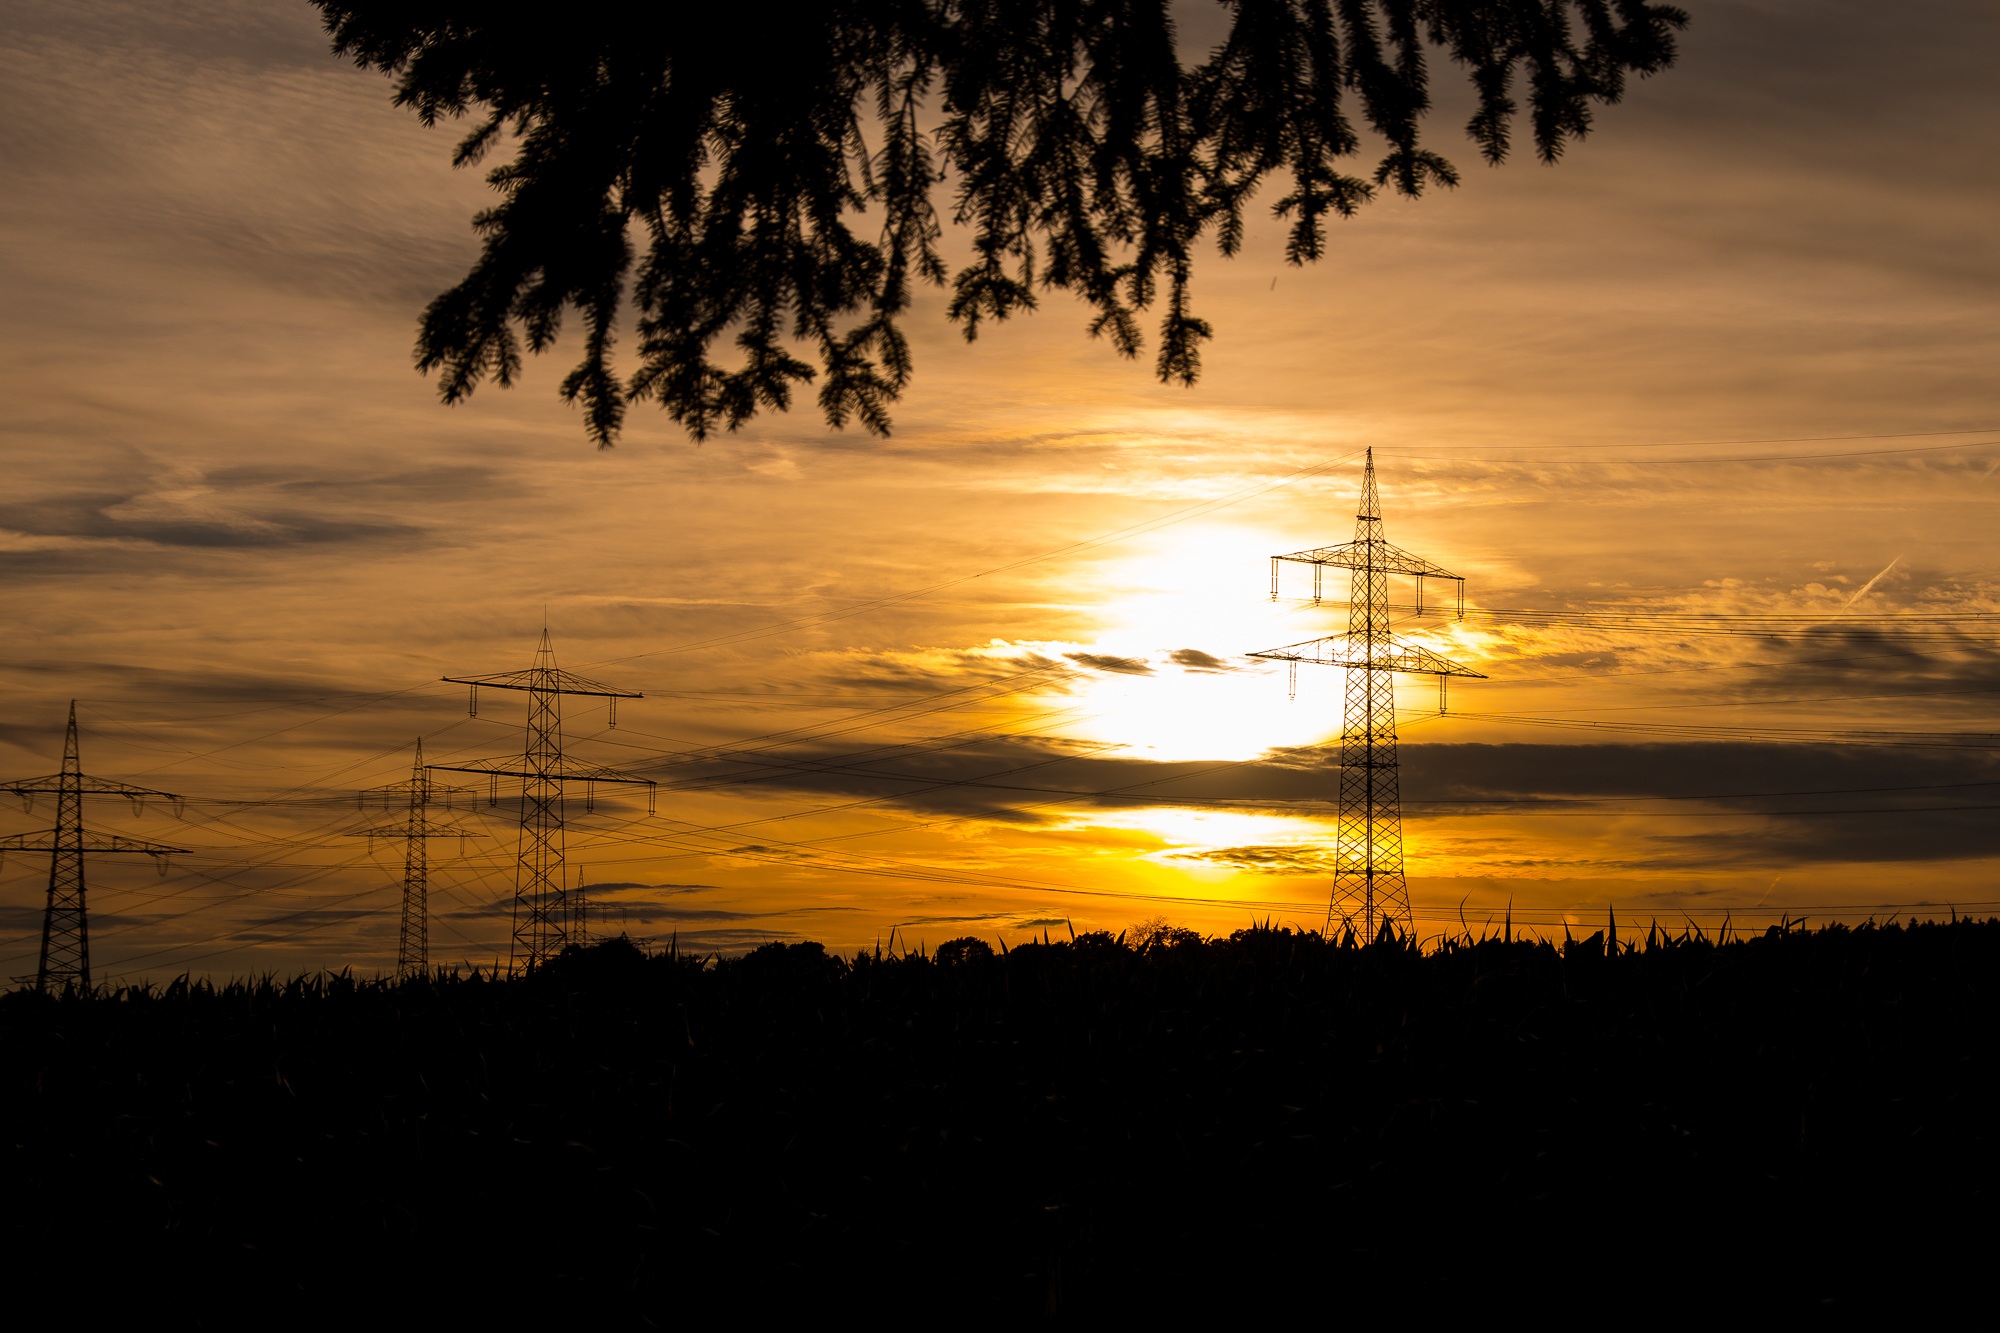
landscape, horizon, cloud, sky, sun, sunrise, sunset, field, sunlight, morning, dawn, atmosphere, dusk, evening, reflection, mood, setting, abendstimmung, afterglow, red sky at morning